Spider-Man: Return of the Sinister Six

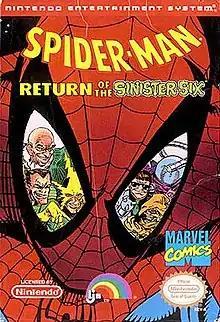
NES cover art

Spider-Man: Return of the Sinister Six is a video game featuring the Marvel Comics characters Spider-Man and the Sinister Six. It was developed by Bits Studios and published by Acclaim Entertainment under the LJN banner for the Nintendo Entertainment System in 1992. Versions of the game were also released for the Master System and Game Gear by Acclaim's Flying Edge division. The game is loosely based on the story arc of the same name, which was published in "The Amazing Spider-Man" #334-339 in the early 1990s.